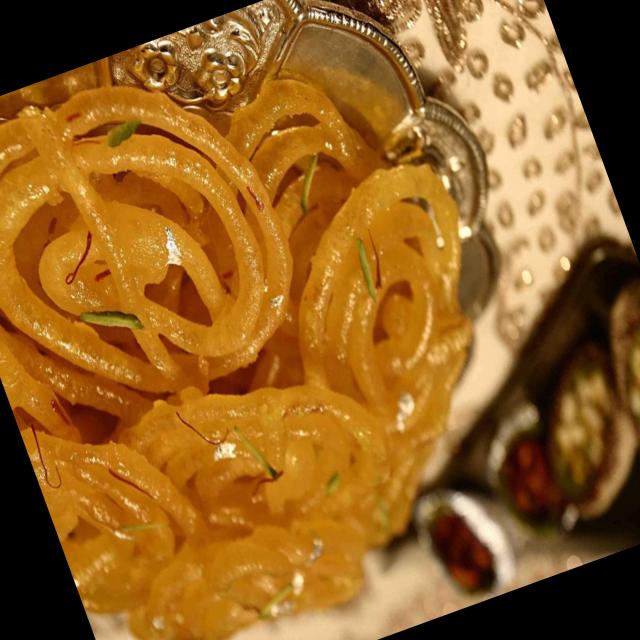
Dish: jalebi